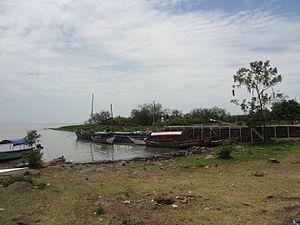
Le petit port de Dunga dans la périphérie de Kisumu (Kenya)
Le comté de Kisumu est un des six comtés de l'ancienne province de Nyanza au Kenya. Il borde les rives nord et est du golfe de Winam au nord-est du lac Victoria. Il est peuplé presque exclusivement par des Luo. Son chef-lieu est Kisumu et est traversé par la ligne équinoxiale.